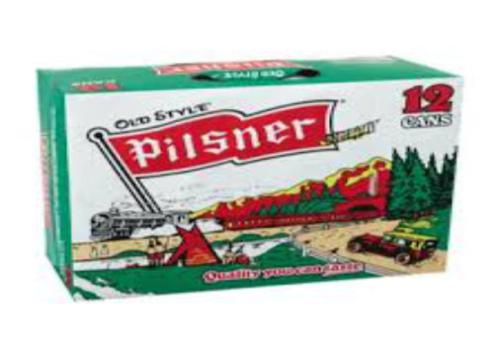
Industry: Food